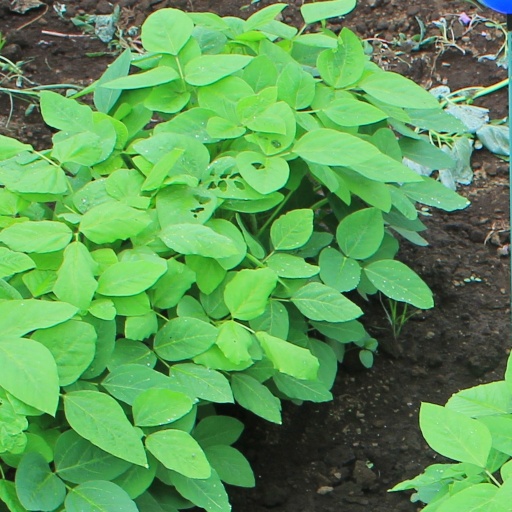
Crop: soybean